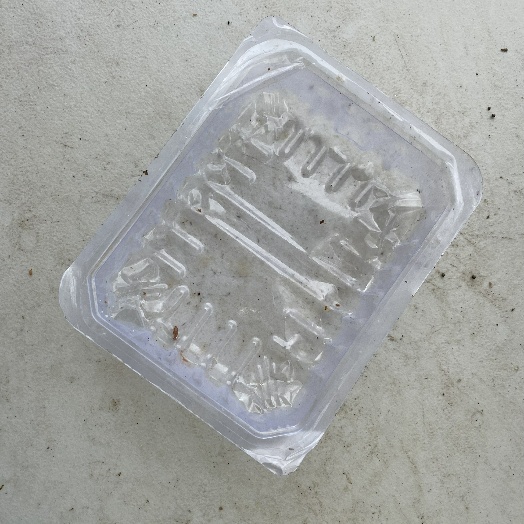
Label: Plastic